2025 Iowa Corn 350

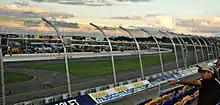
Iowa Speedway, the track where the race was held.

Iowa Speedway is a 7/8-mile (1.4 km) paved oval motor racing track in Newton, Iowa, United States, approximately east of Des Moines. The track was designed with influence from Rusty Wallace and patterned after Richmond Raceway, a short track where Wallace was very successful. It has over 25,000 permanent seats as well as a unique multi-tiered Recreational Vehicle viewing area along the backstretch. The track hosts the NTT IndyCar Series and NASCAR events.